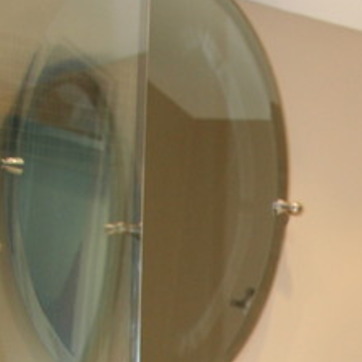
Material: mirror